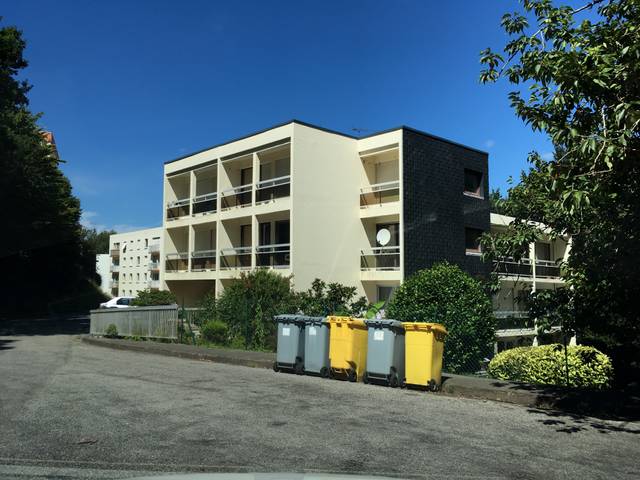
Region: France
Coordinates: 47.991, -4.1